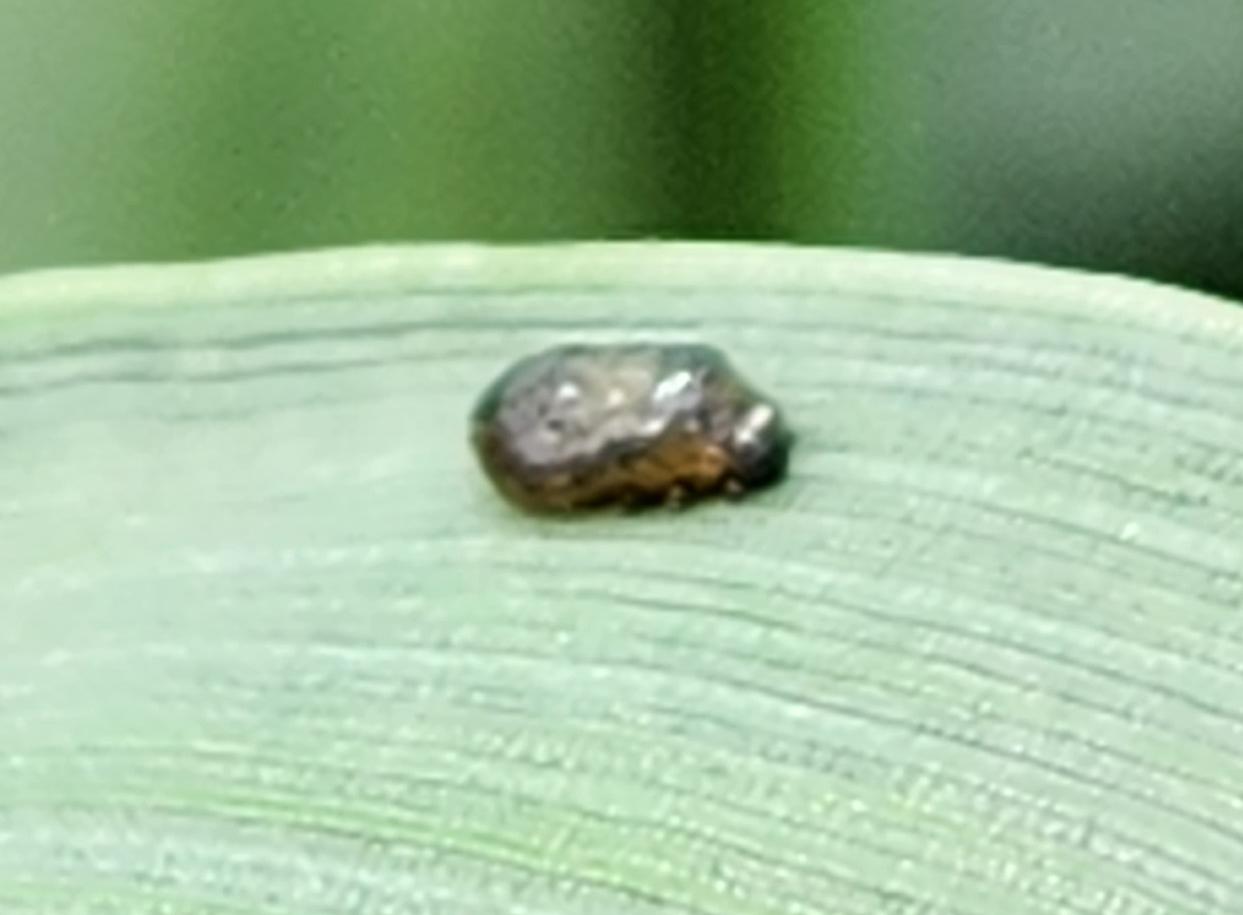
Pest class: cereal_leaf_beetle